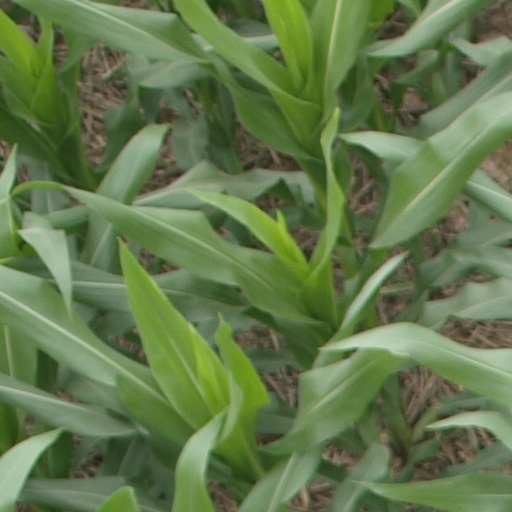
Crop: maize; corn